Theodore Jansen House

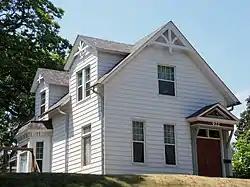

The Theodore Jansen House is a historic building located in the West End of Davenport, Iowa, United States. At the time this house was built in 1888, Theodore Jansen worked at American Hose Manufacturing Company as a blacksmith. In 1890 he started working for a carriage manufacturer, Young, Harford and Company. The Vernacular Queen Anne style residence is a 1½-story, front gable cottage with large wall dormers and a wing off the back. It features stickwork aprons on the main and the dormer gables. There is also a bracketed polygonal window bay on the first floor. It has been listed on the National Register of Historic Places since 1983.